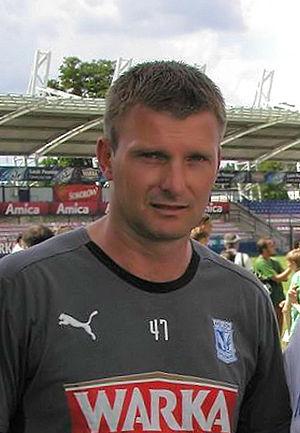
Andrzej Mieczysław Juskowiak est un footballeur polonais né le 3 novembre 1970 à Gostyń en Pologne qui évoluait au poste d'attaquant.